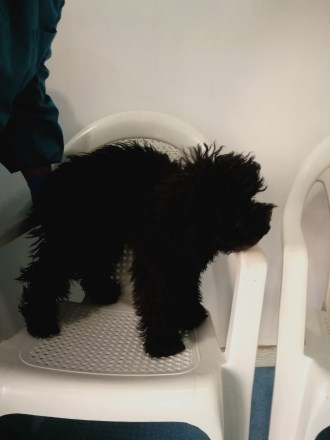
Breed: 7449-n000128-teddy